Mammertshofen Castle

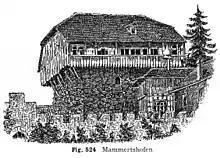
Mammertshofen Castle

Mammertshofen Castle is a castle in the municipality of Roggwil of the Canton of Thurgau in Switzerland. It is a Swiss heritage site of national significance.